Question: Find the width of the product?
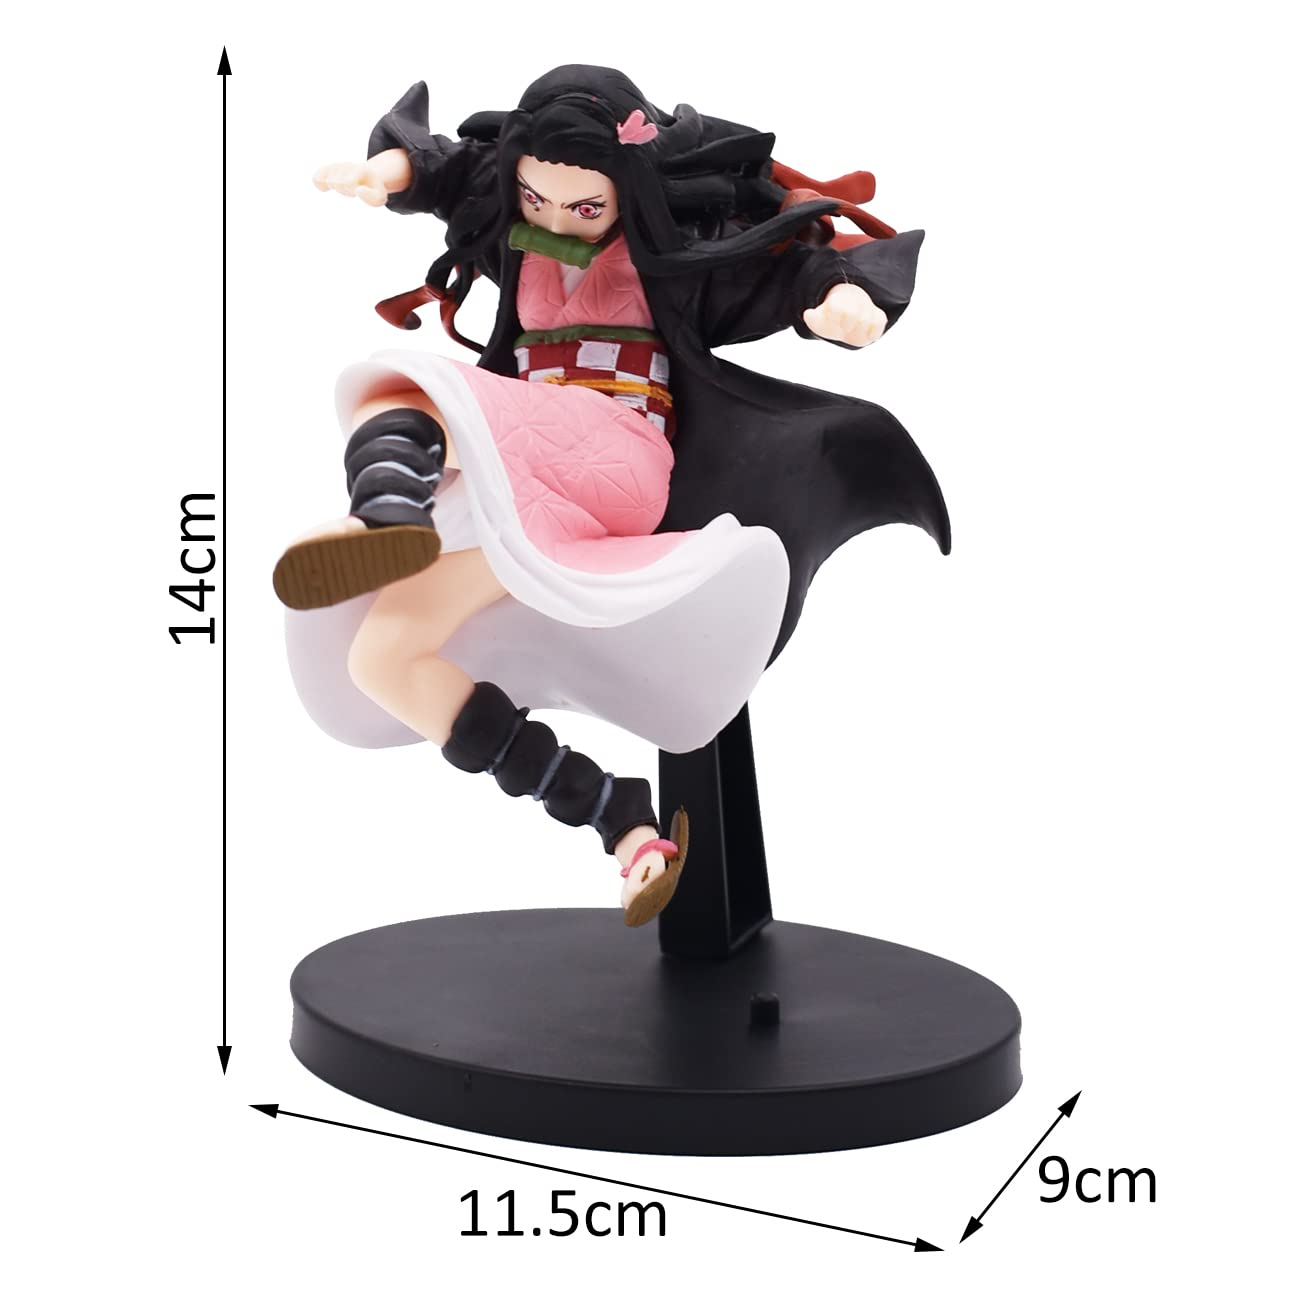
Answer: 9.0 centimetre